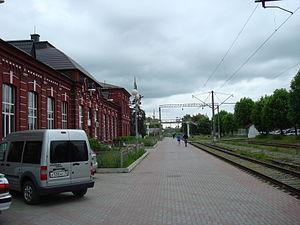
Beslan est une ville d'Ossétie-du-Nord-Alanie, dans la fédération de Russie, et le centre administratif du raïon Pravoberejny. Sa population s'élevait à 37 037 habitants en 2013.